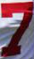
Number: 7